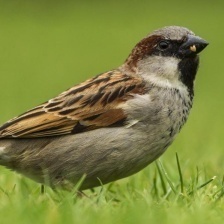
Species: HOUSE SPARROW
Scientific name: PASSER DOMESTICUS